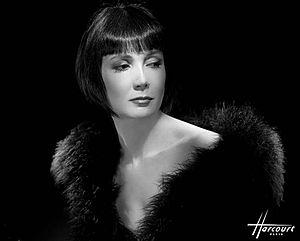
Sabine Azéma photographié par Studio Harcourt Paris
Sabine Azéma, née Sabine Florence Azéma, le 20 septembre 1949 à Paris, est une actrice et réalisatrice française de cinéma.